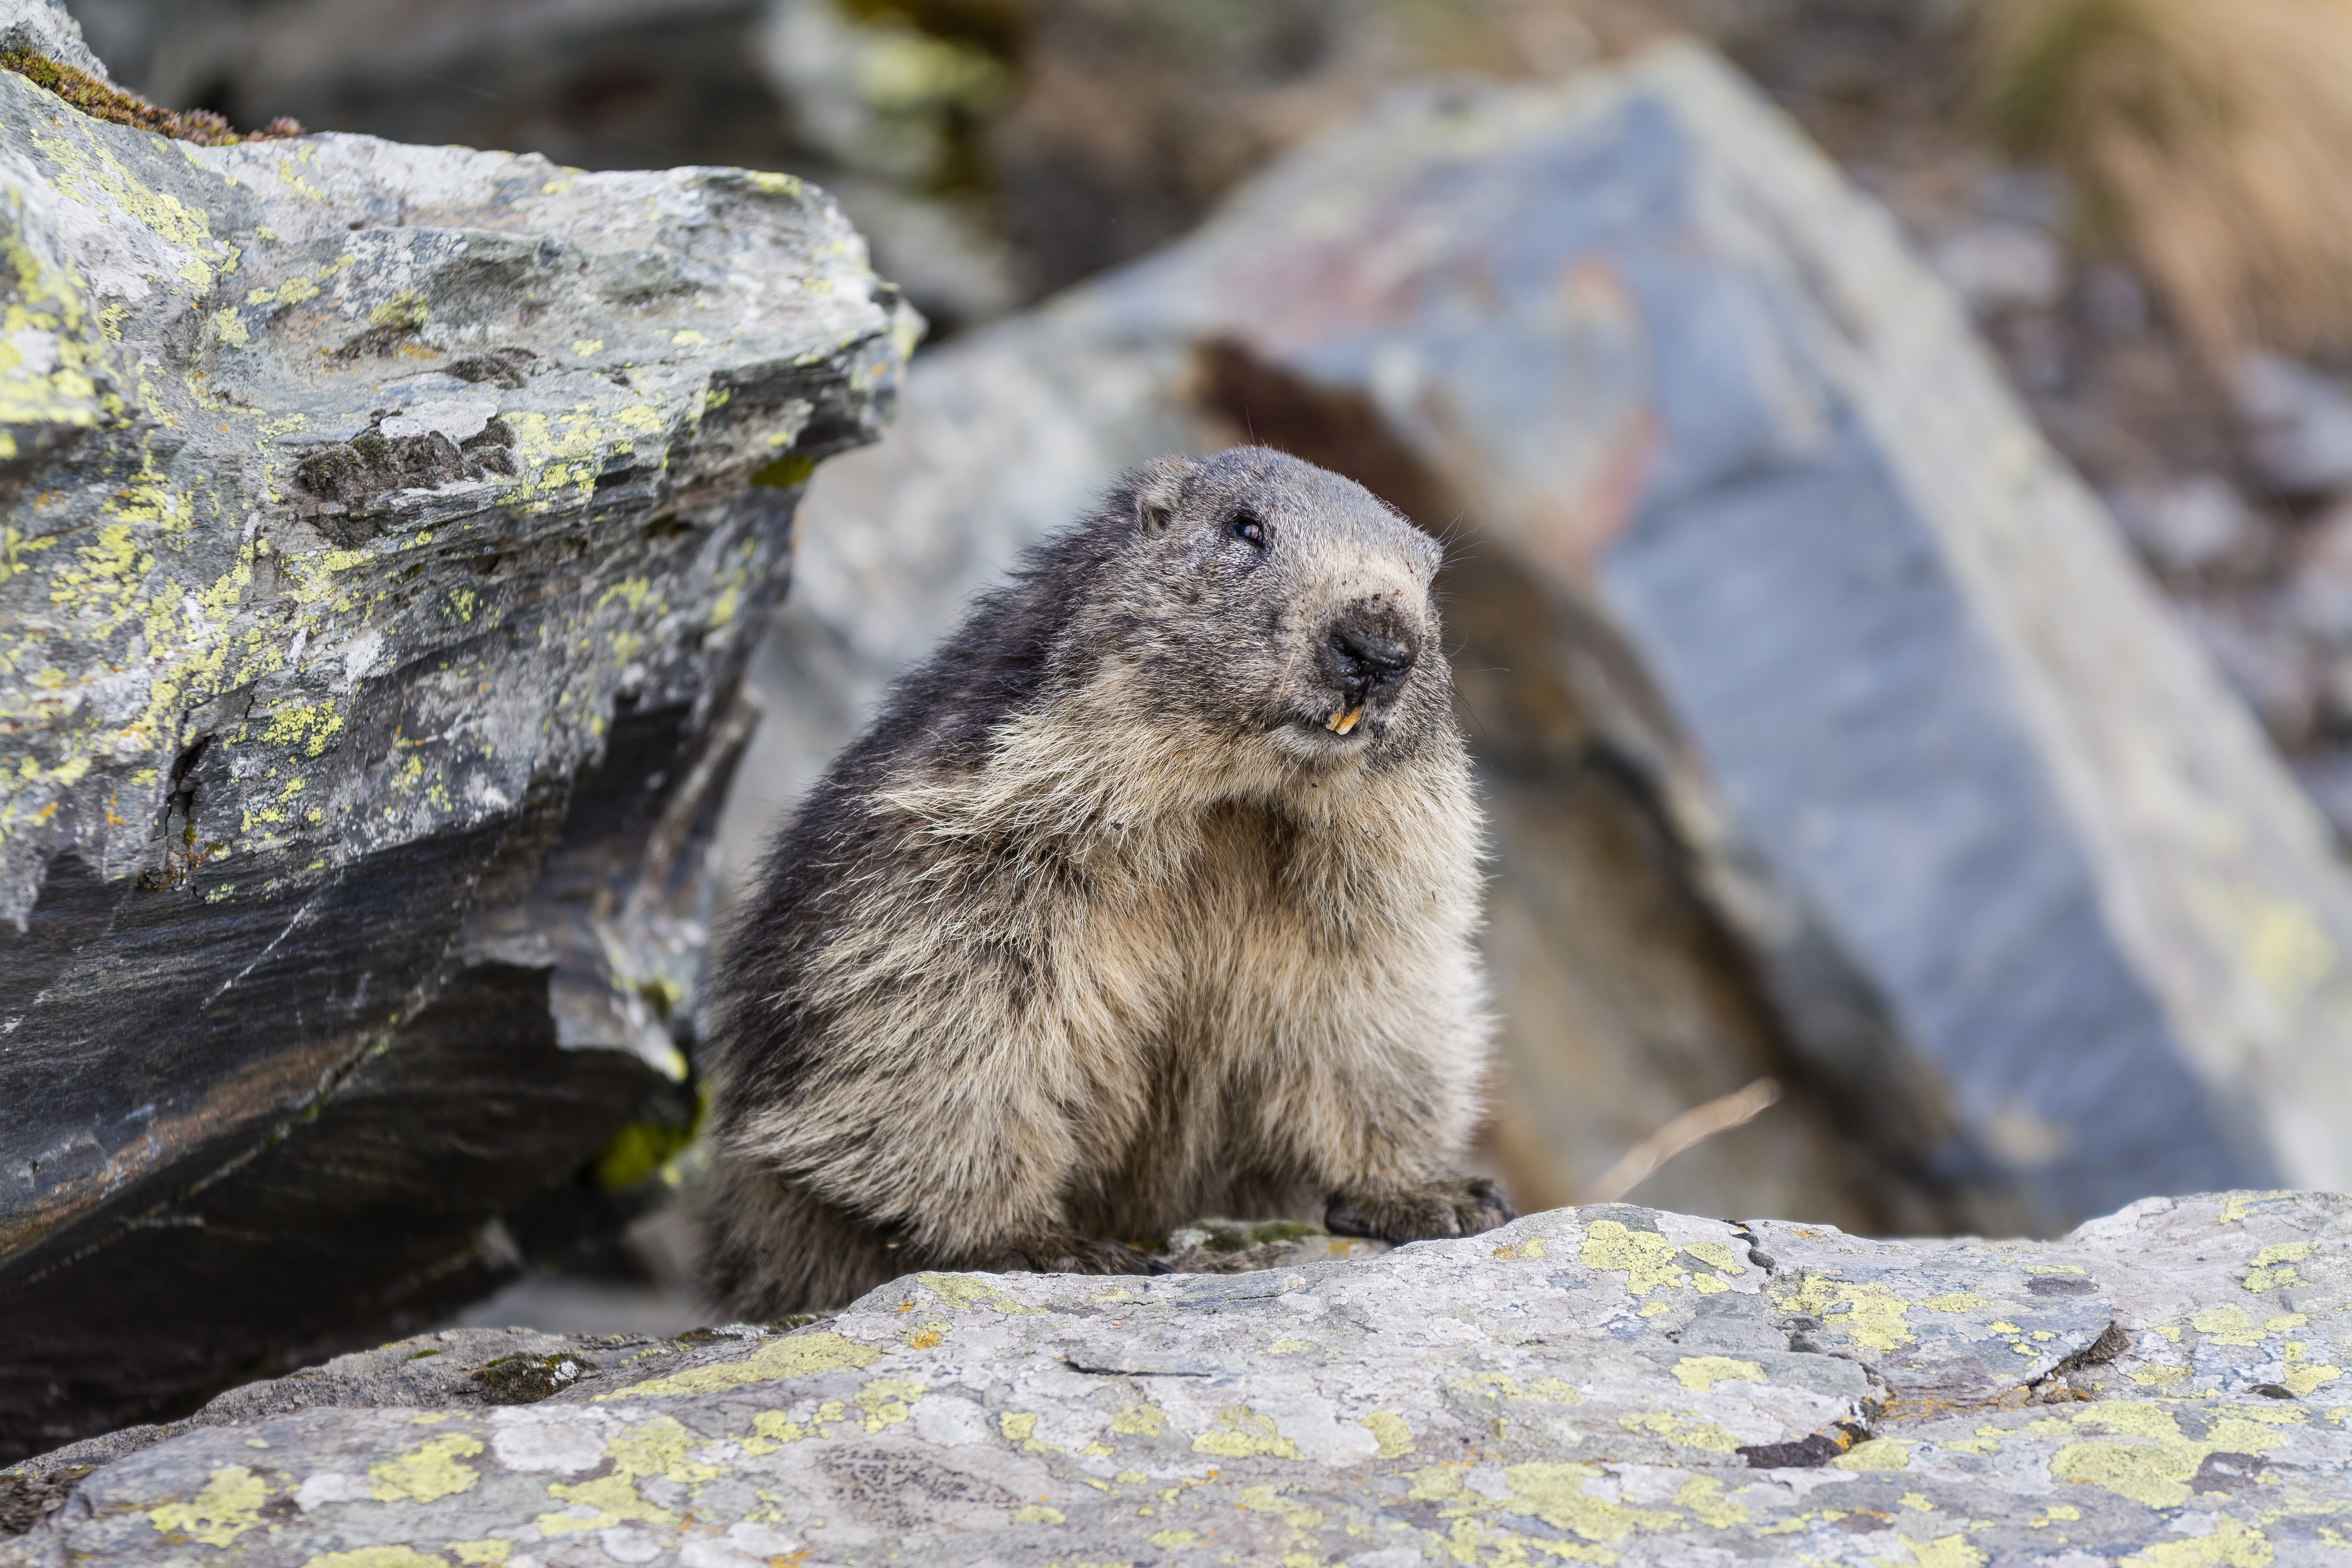
nature, grass, outdoor, mountain, ground, animal, cute, wildlife, wild, environment, zoo, spring, brown, mammal, squirrel, rodent, fauna, vertebrate, alpes, otter, marmot, prairie dog, fox squirrel